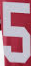
Number: 5